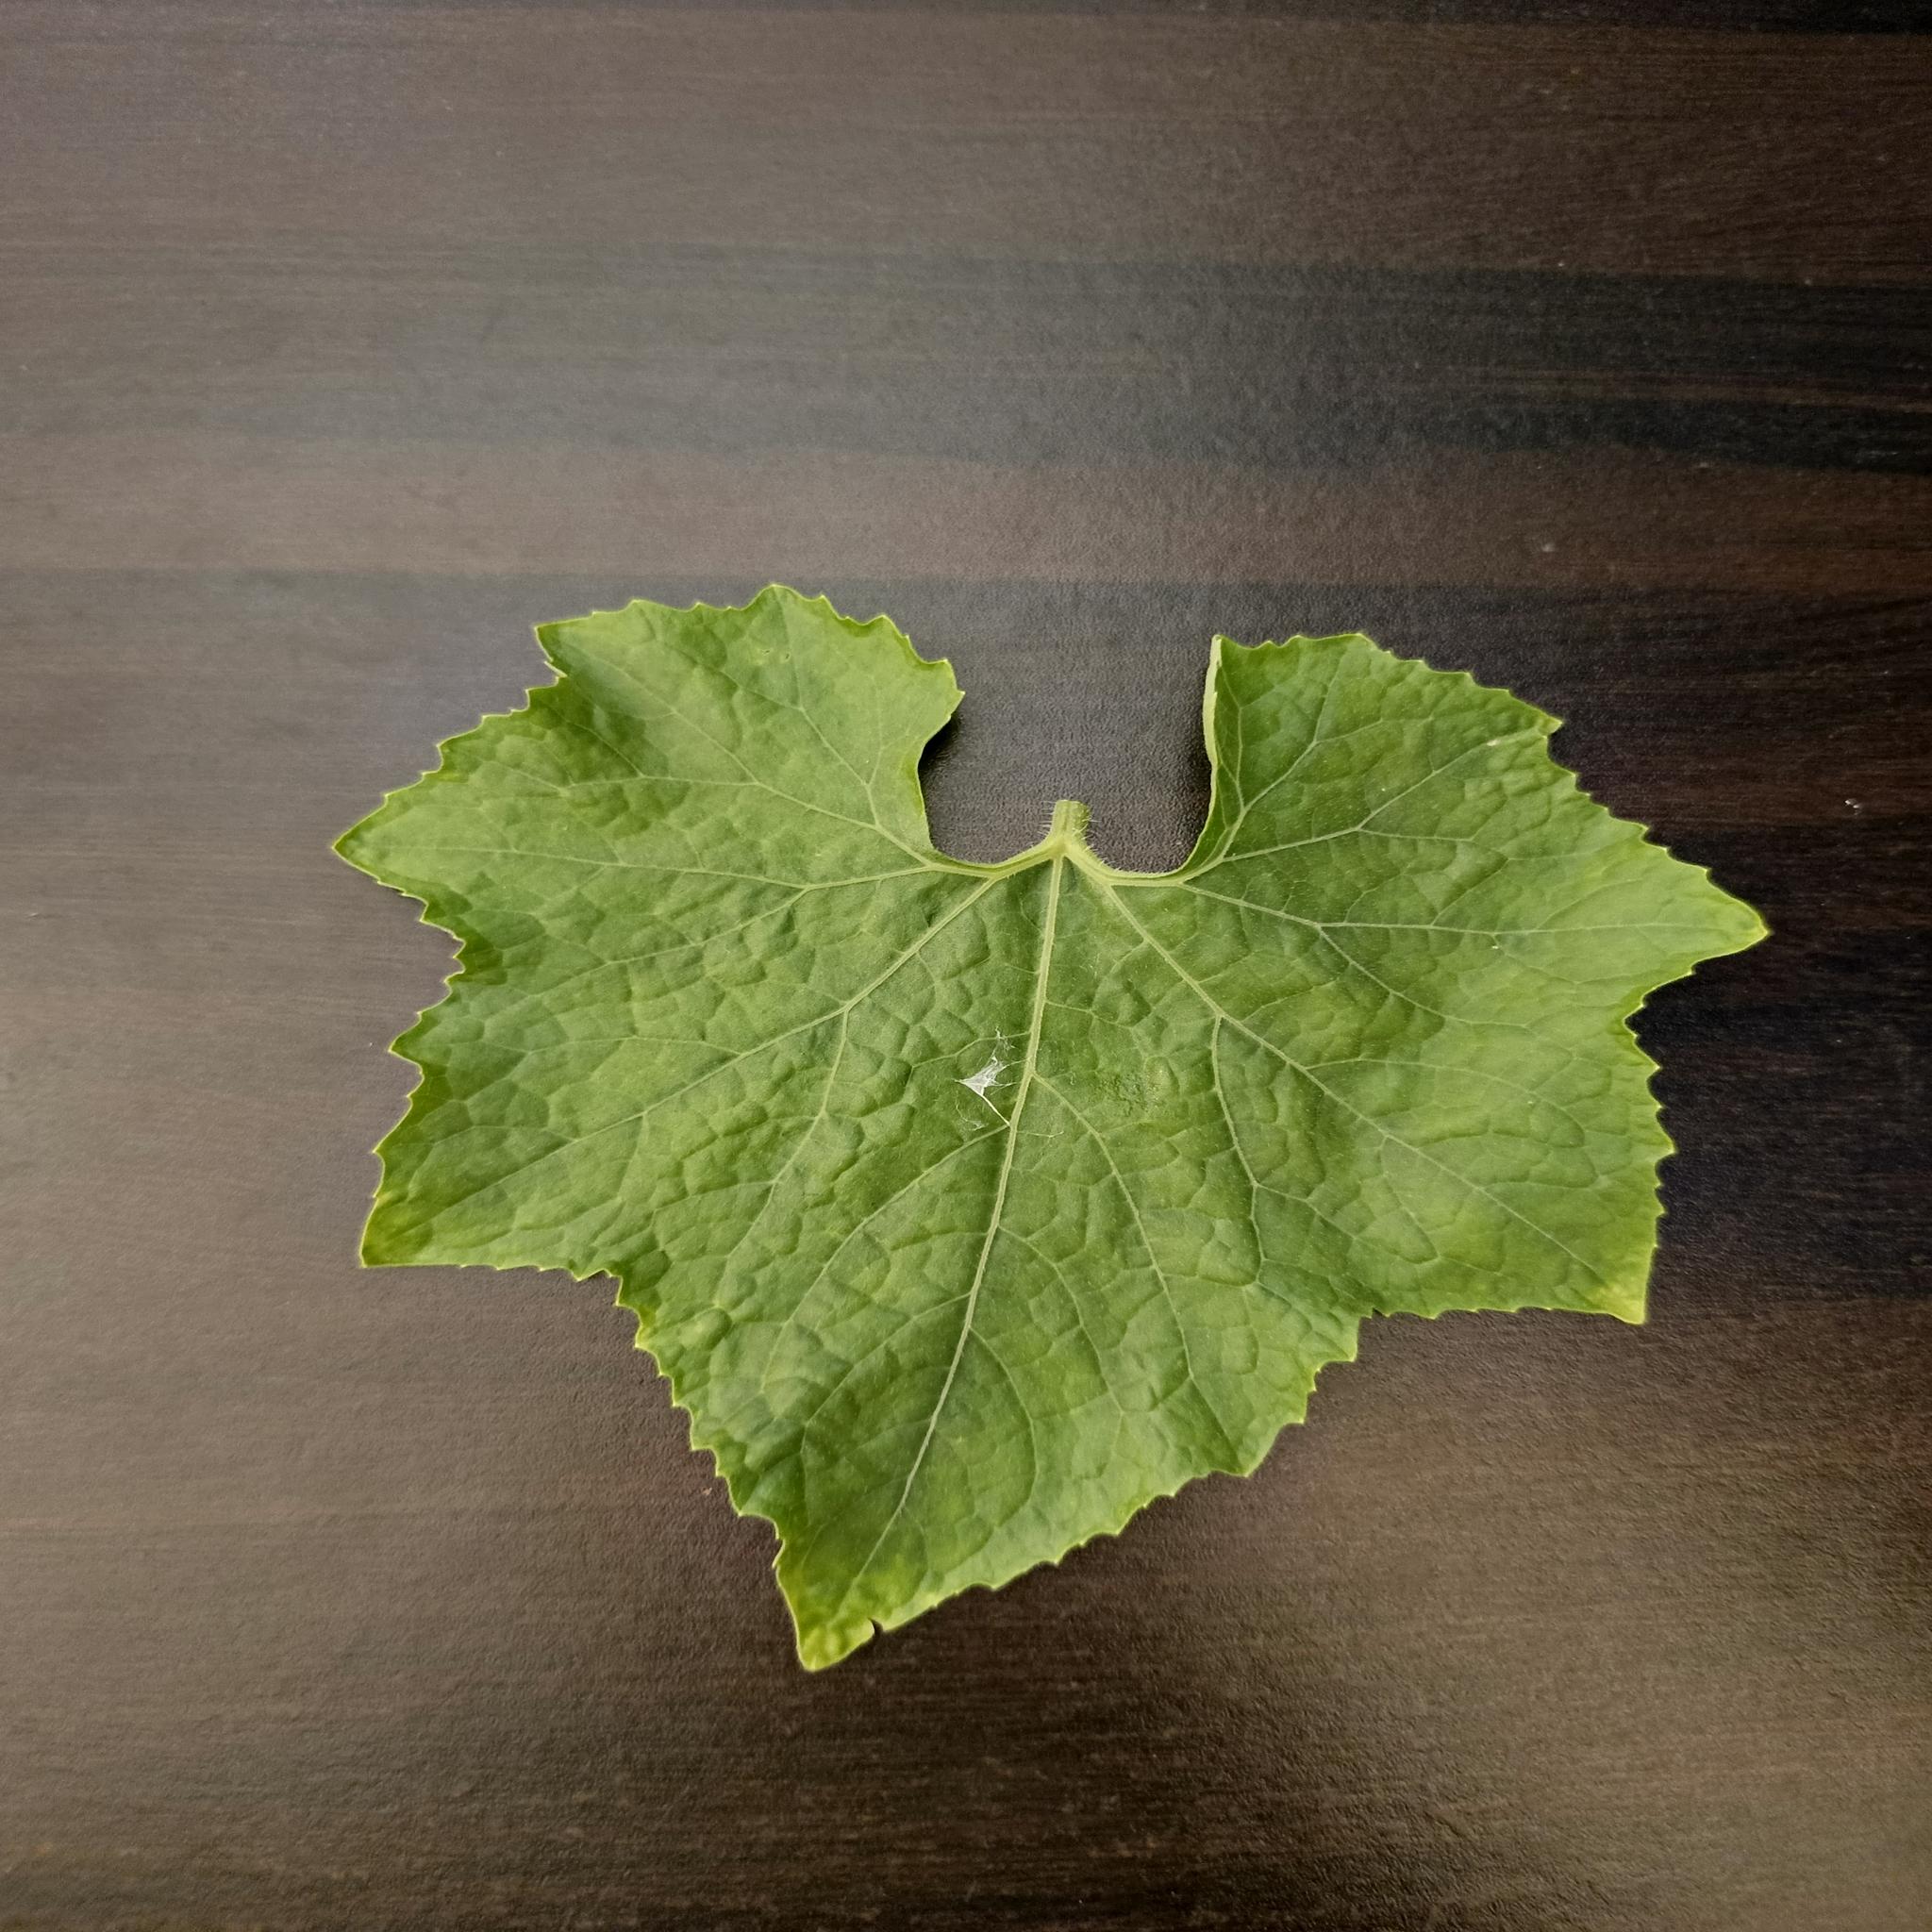
Label: Healthy